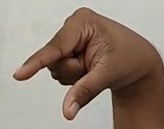
ASL sign: Q